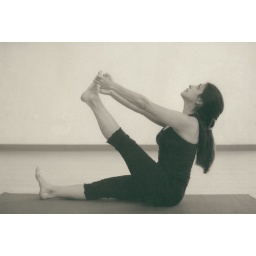
Hispanic woman in sitting yoga streetch.Scan of alternative fine art print of Kozo paper